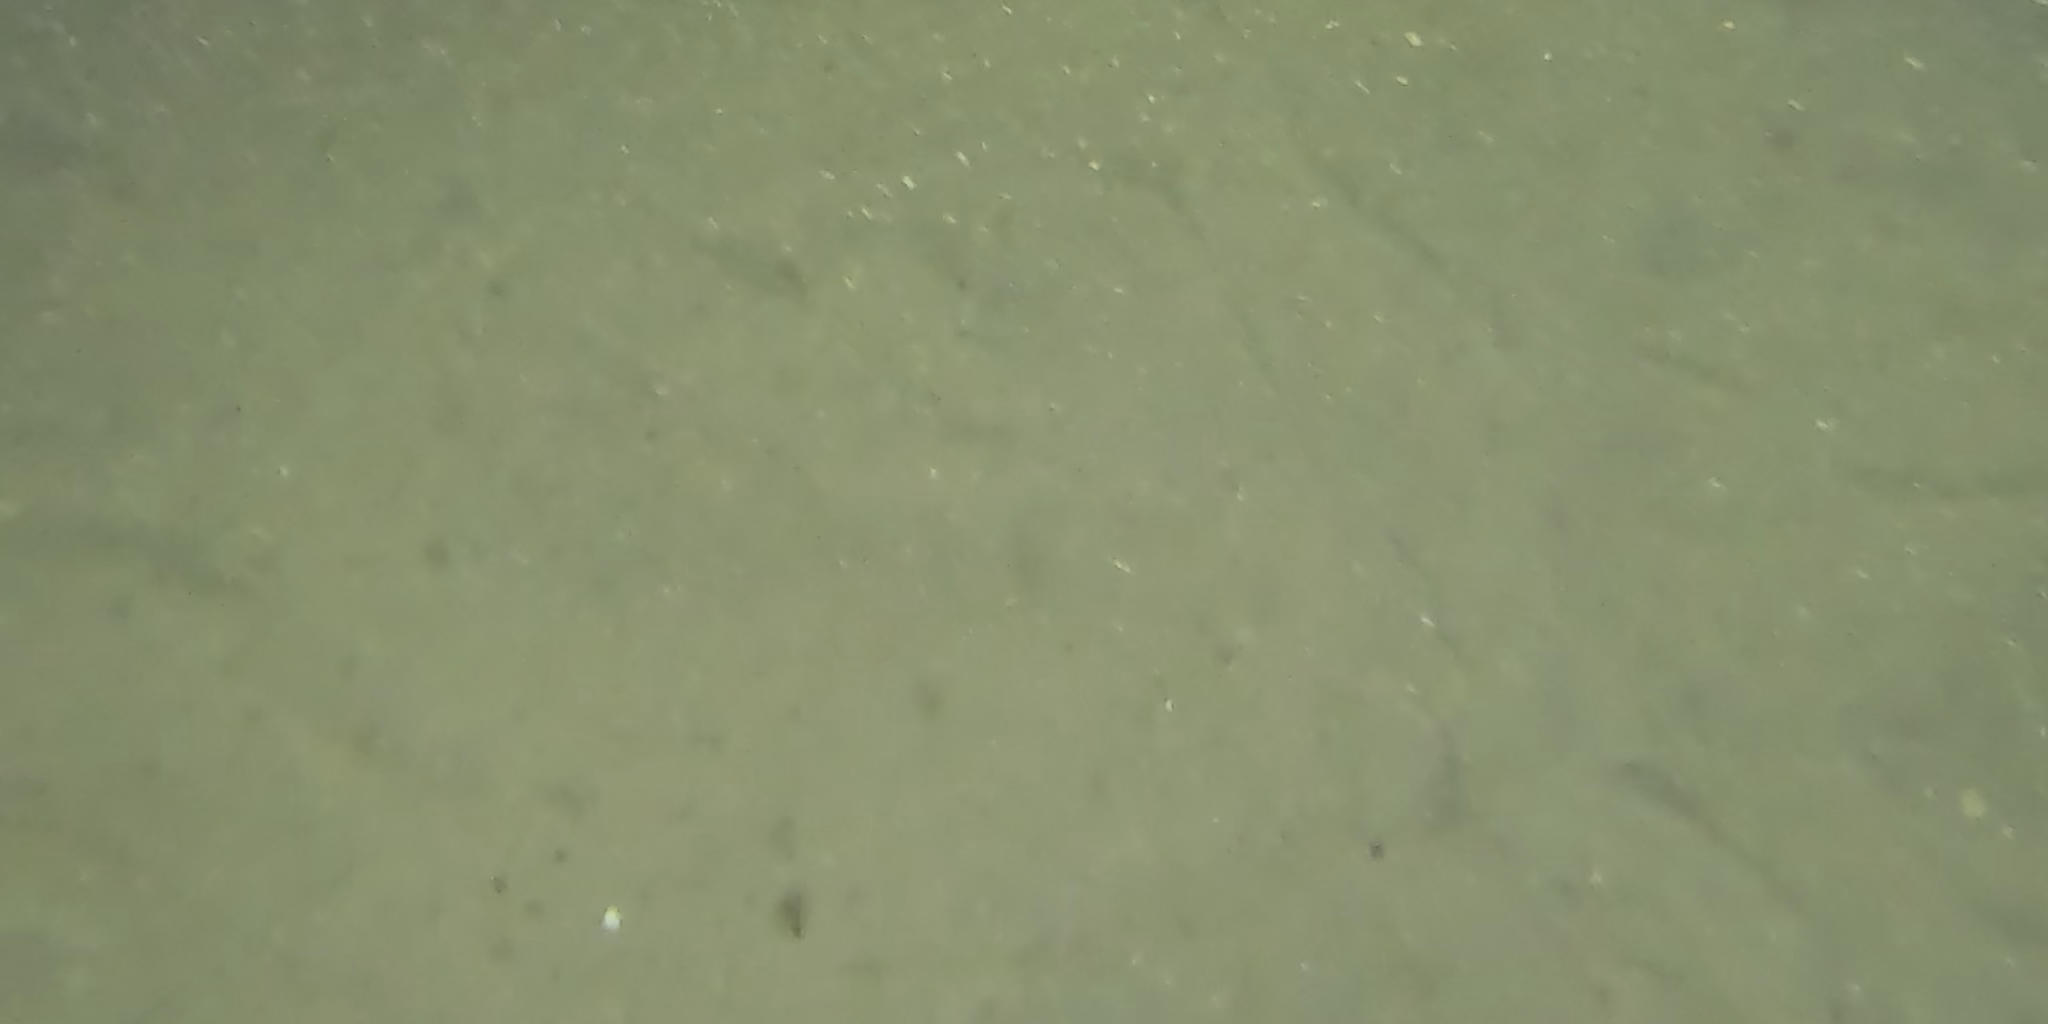
Seabed habitat: sand